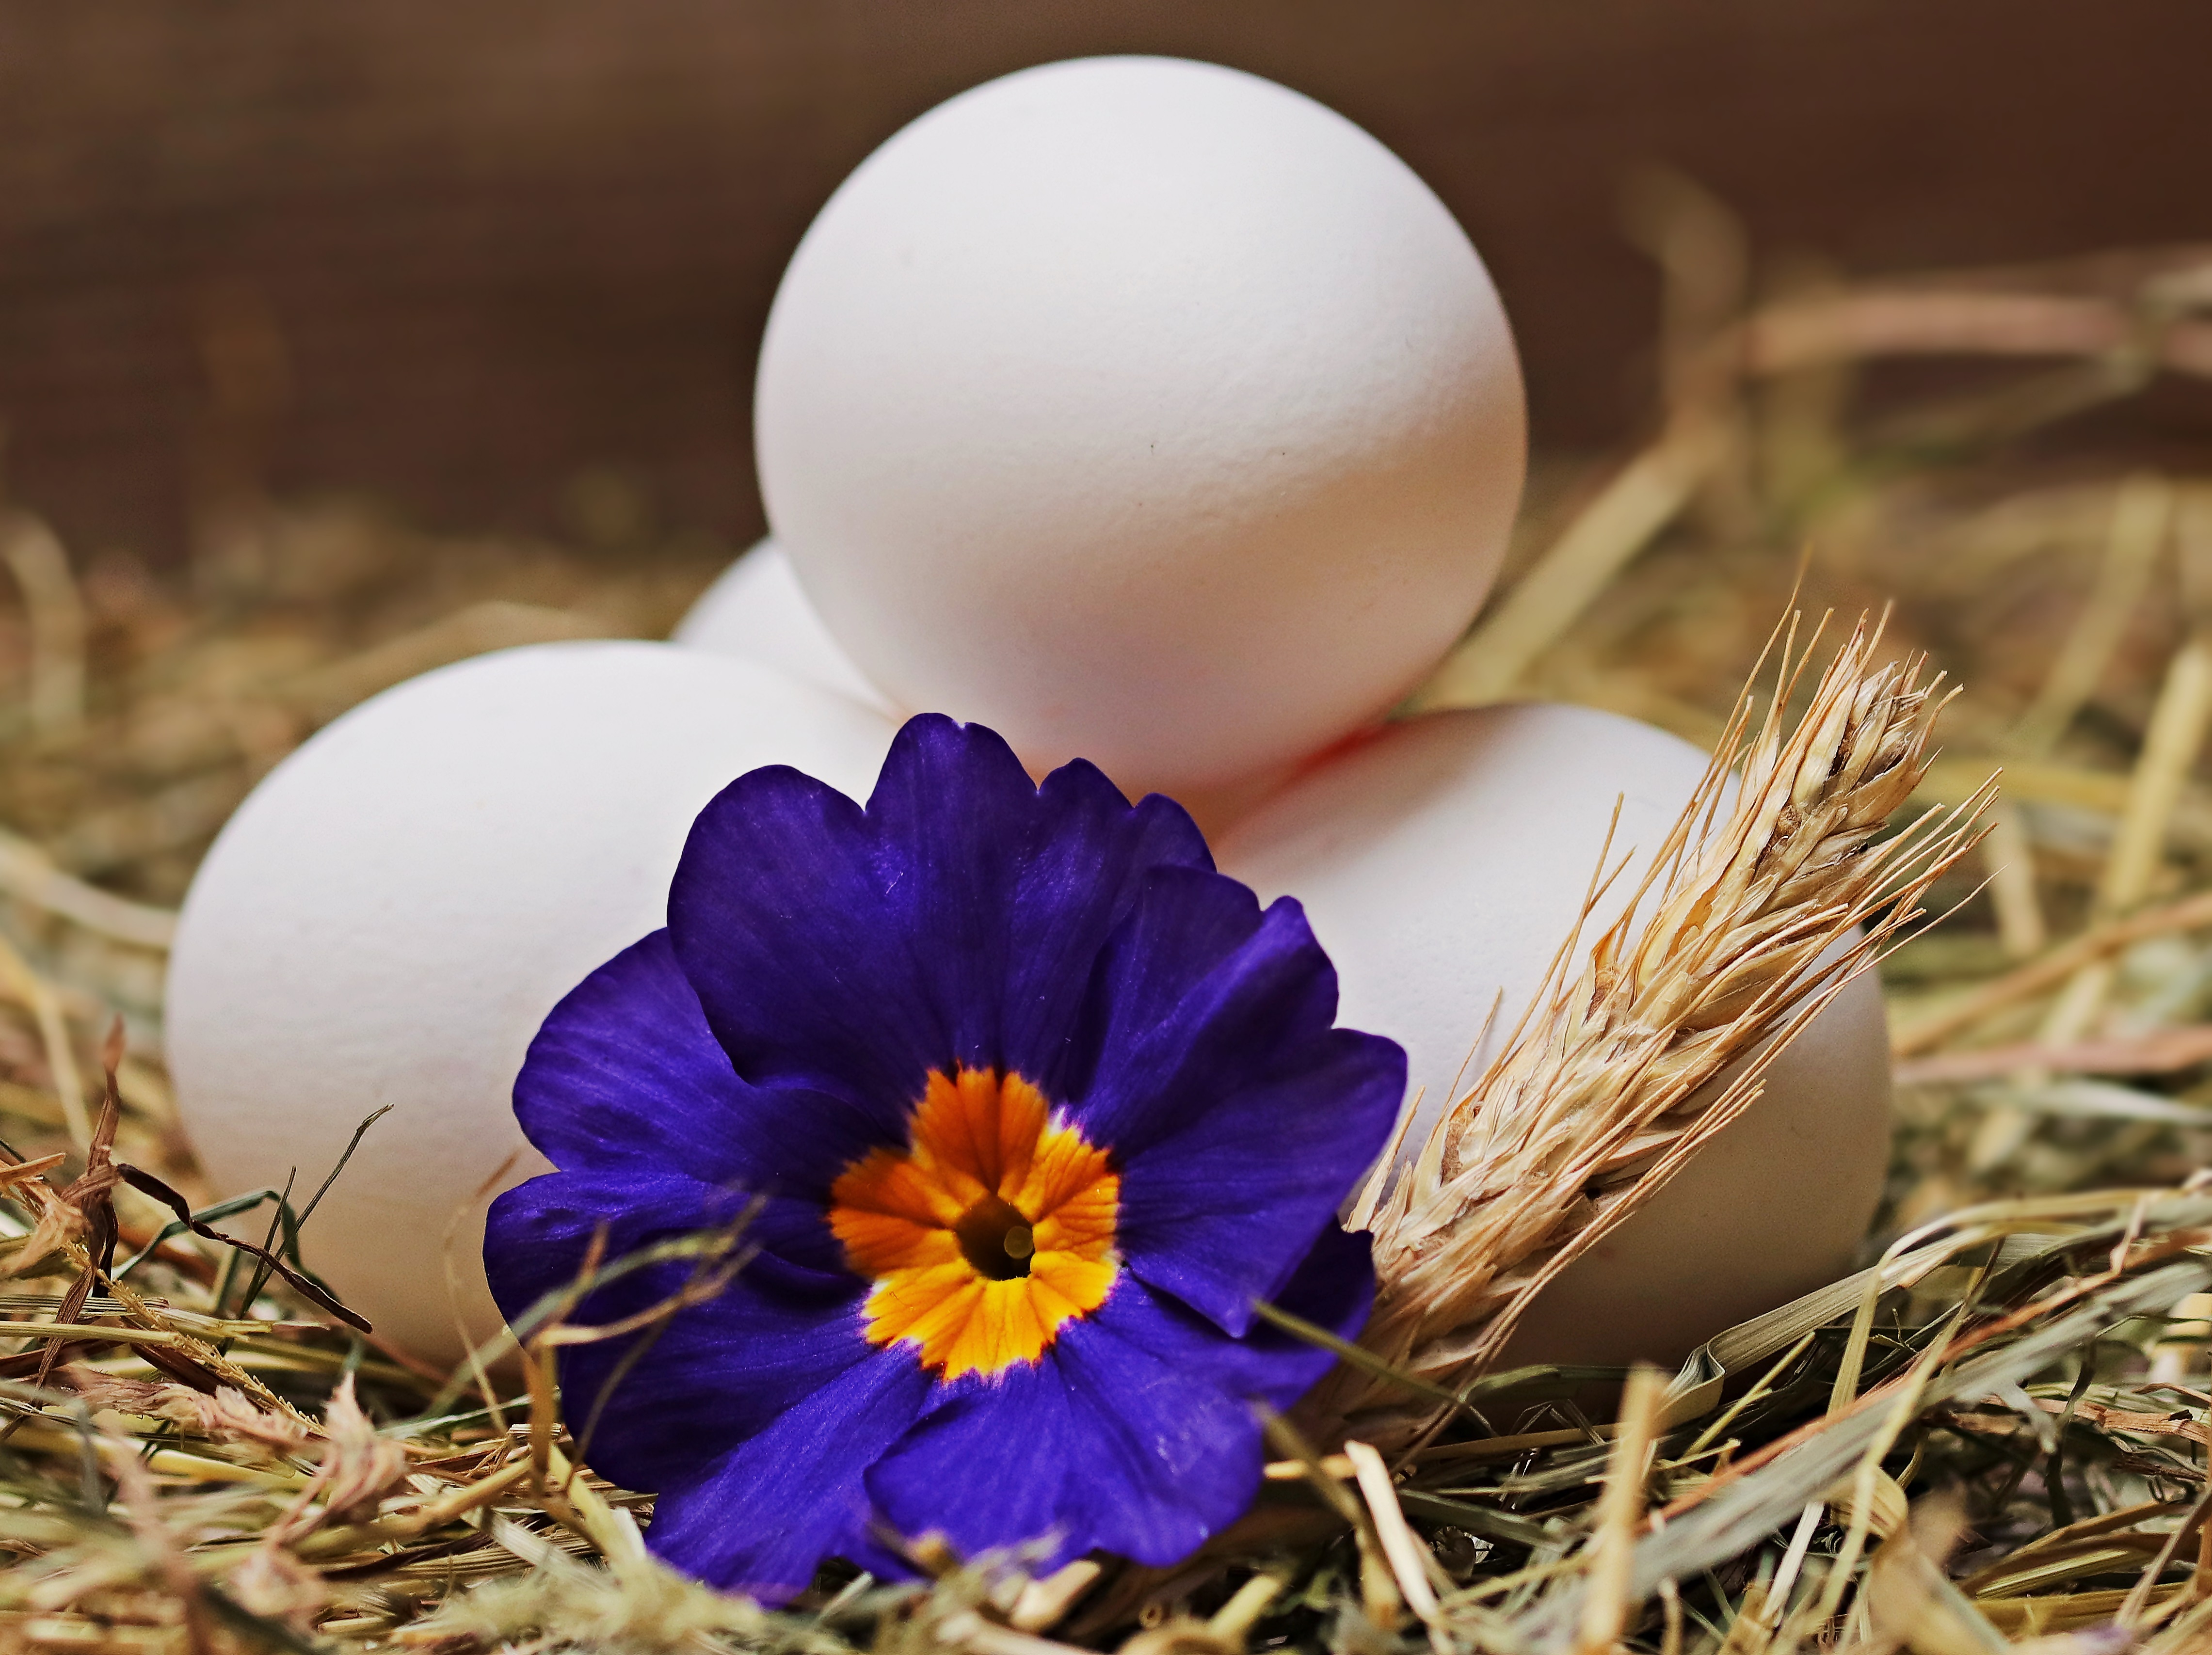
blossom, plant, white, hay, photography, flower, petal, bloom, food, blue, healthy, eat, flora, delicious, blue flower, egg, wildflower, close up, nutrition, eye, straw, crocus, edible, chicken eggs, raw eggs, macro photography, flowering plant, chicken product, land plant, white eggs